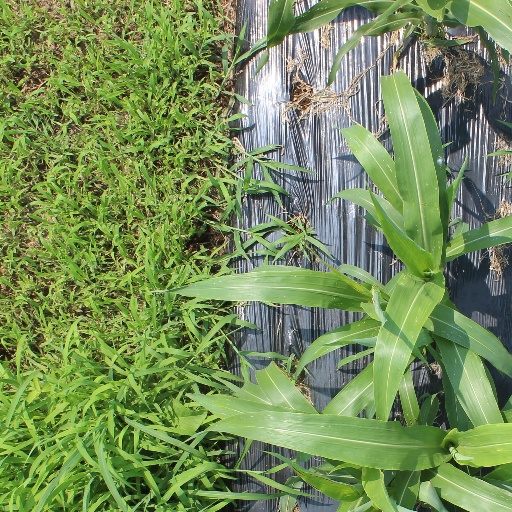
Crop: sorghum